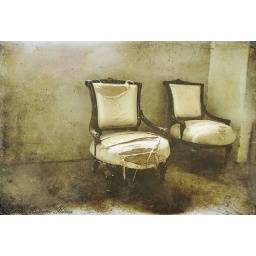
A house that does not have one warm, comfy chair in it is soulless.